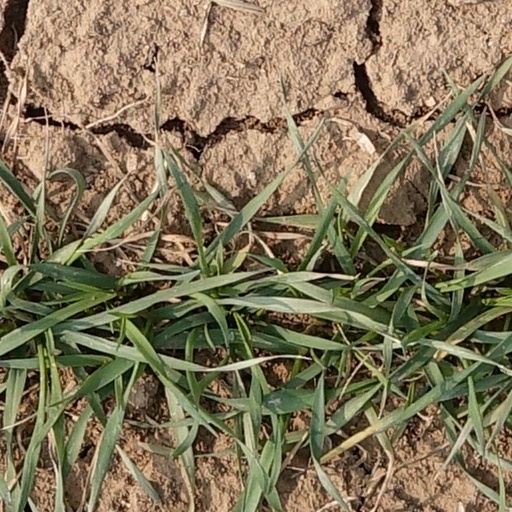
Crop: wheat